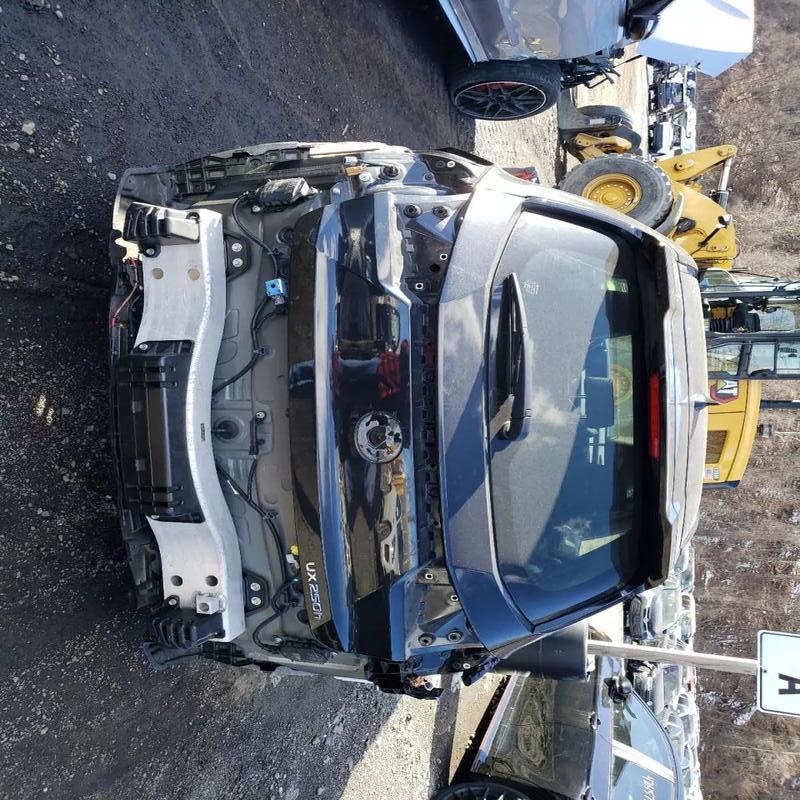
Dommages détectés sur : malle, feu arrière droit, feu arrière gauche, pare-choc arrière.
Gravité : majeur